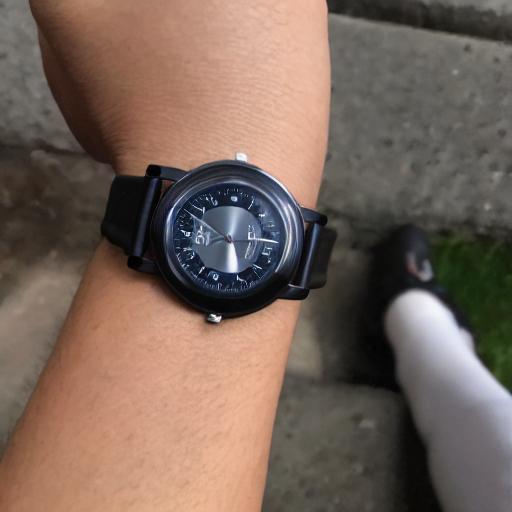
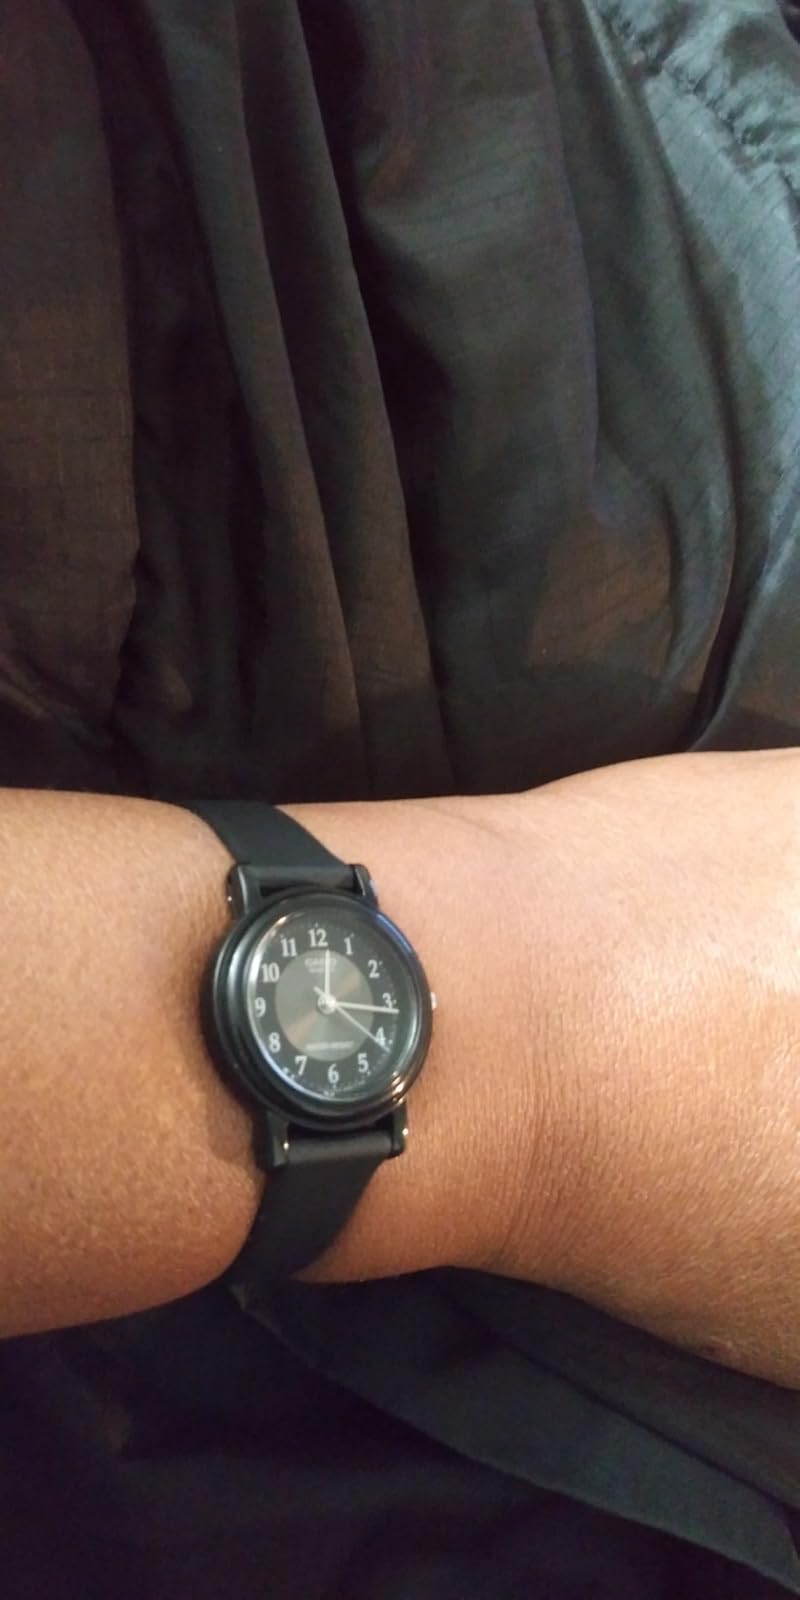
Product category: accessories_watch
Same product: no